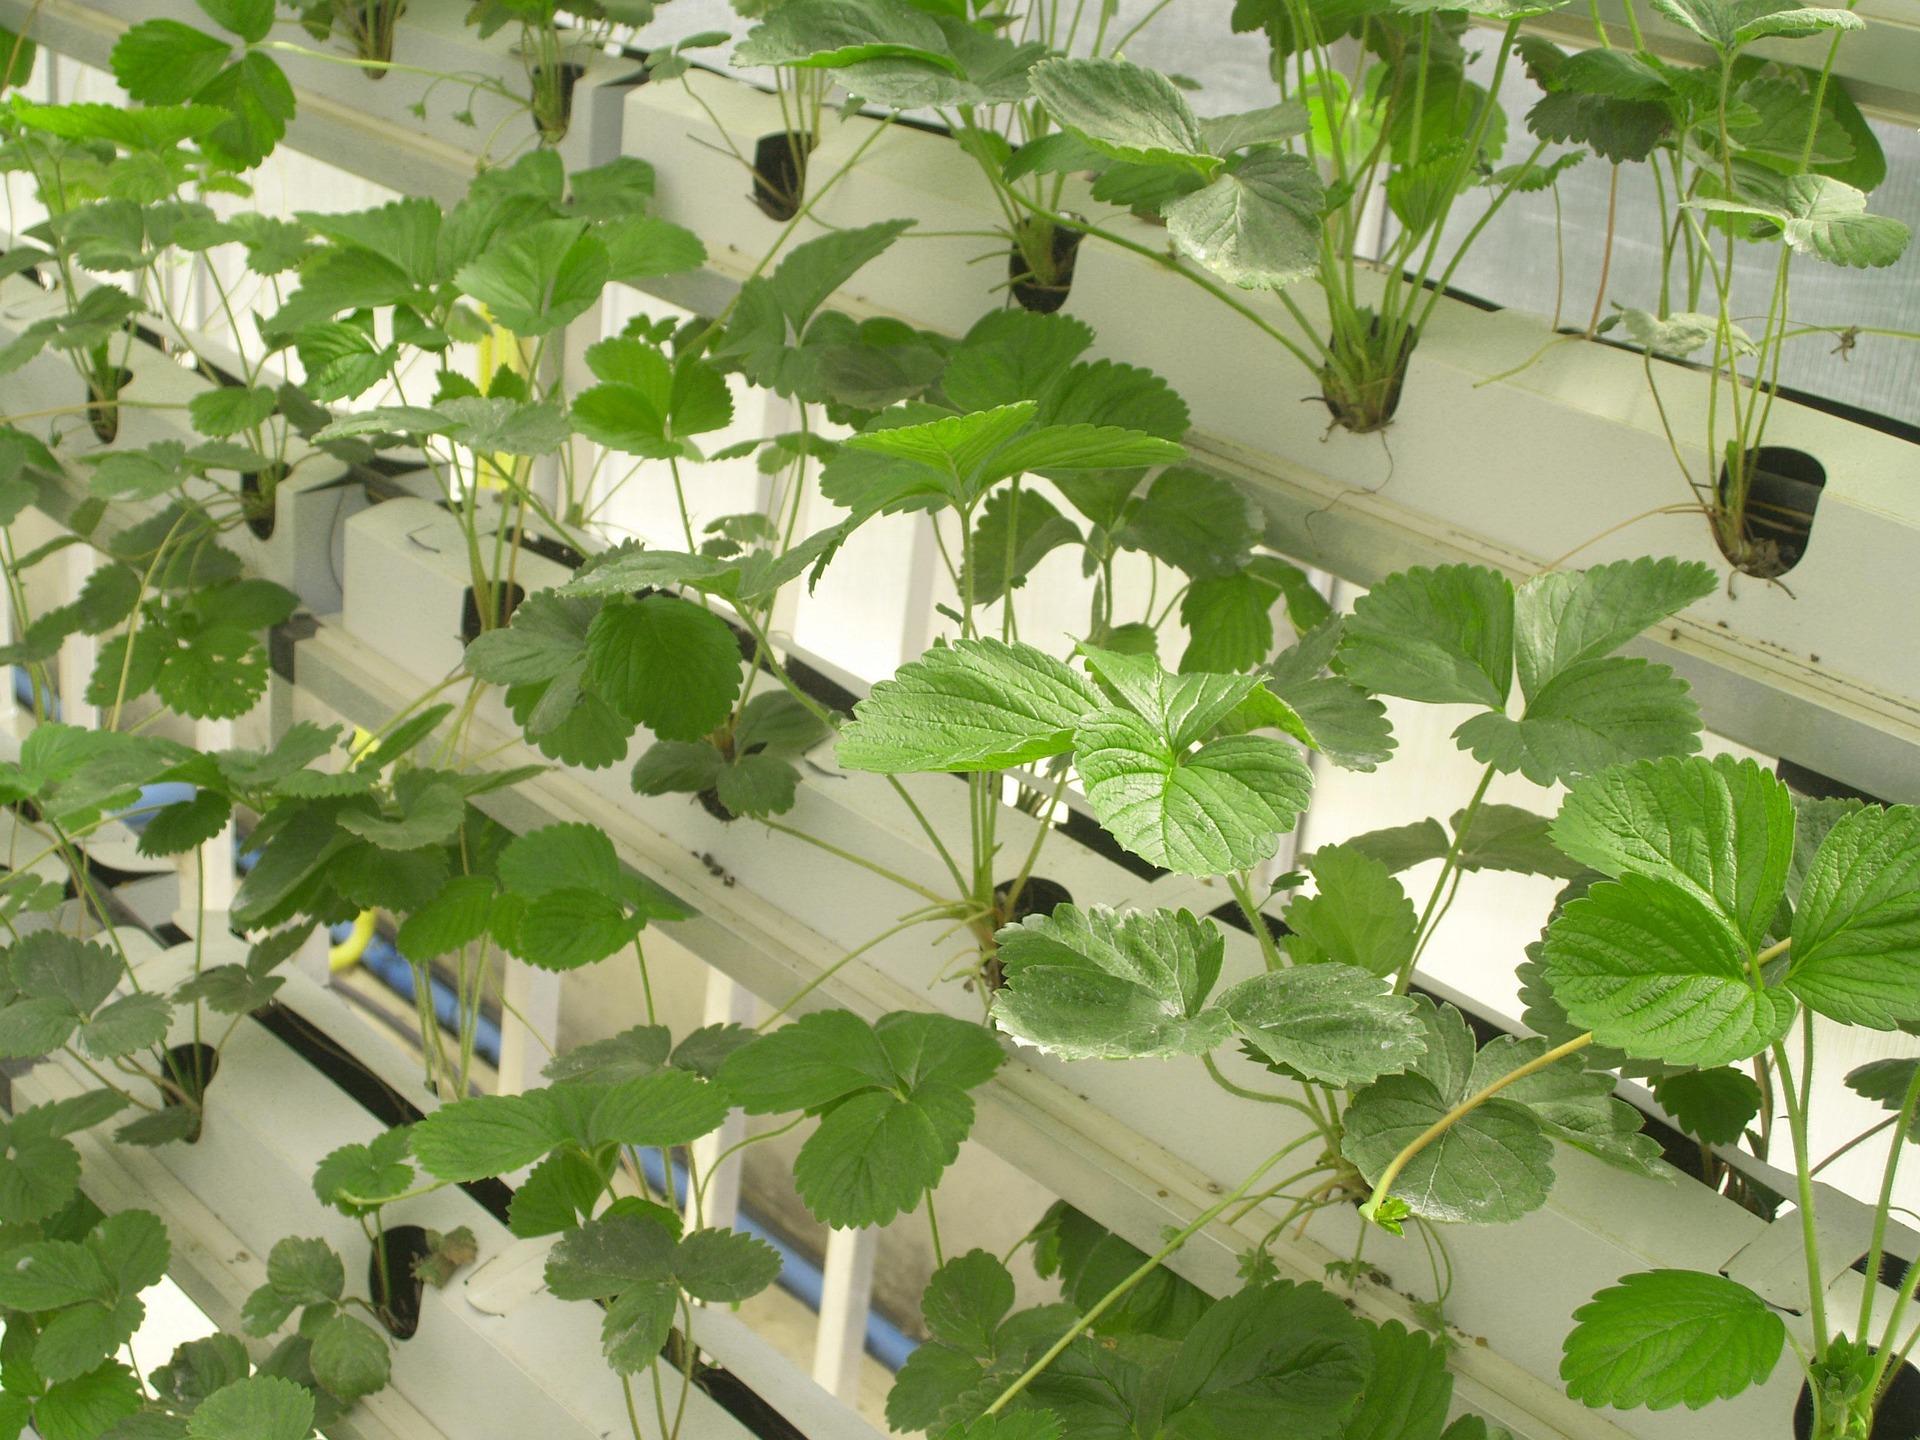
Mfumo wa kilimo cha [cs]hydroponiki[cs] ambapo mimea inakuzwa bila udongo. Mimea hii midogo yenye majani mabichi safi imepandwa kwenye mabomba meupe yaliyopangwa kwa safu, yakionyesha mfumo bora wa kilimo kisicho cha kawaida. Mizizi ya mimea inaonekana ikipata virutubisho kutoka kwenye maji na kuashiria teknolojia ya kisasa ya kilimo.